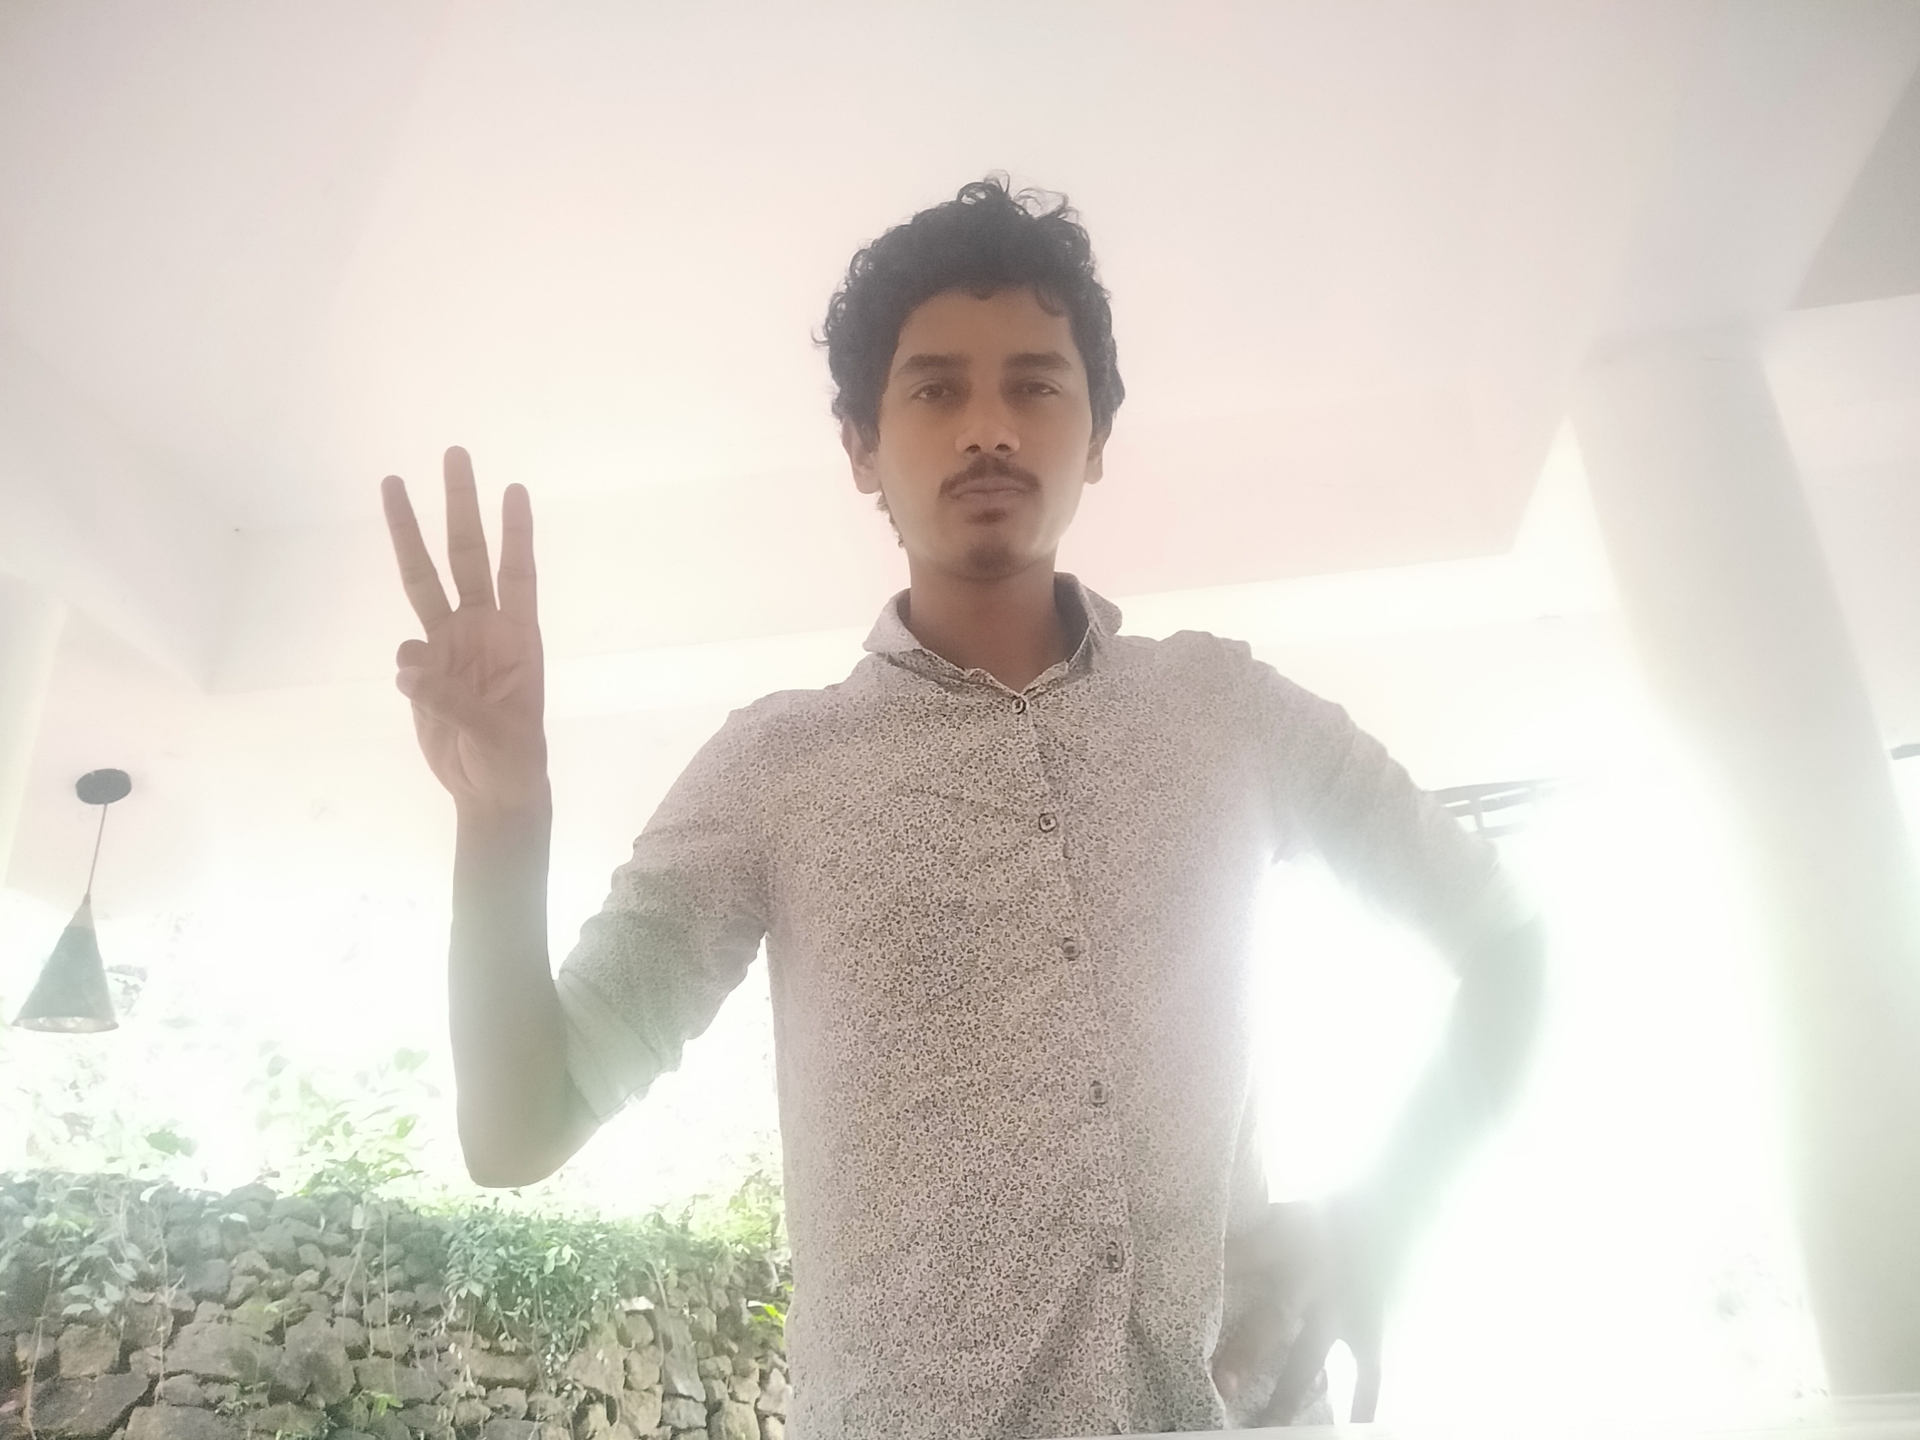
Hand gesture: three